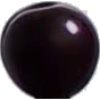
Label: Cherry Wax Black 1